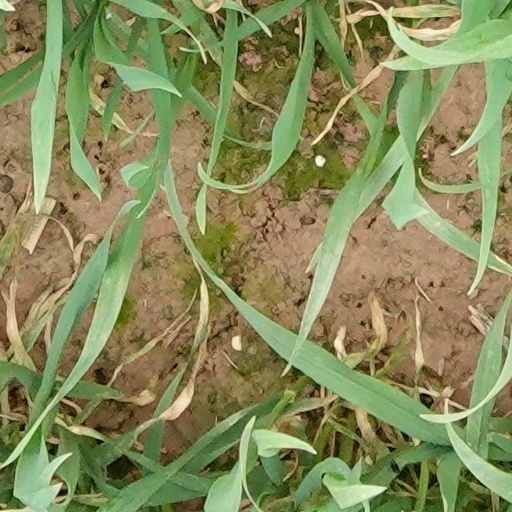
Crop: wheat